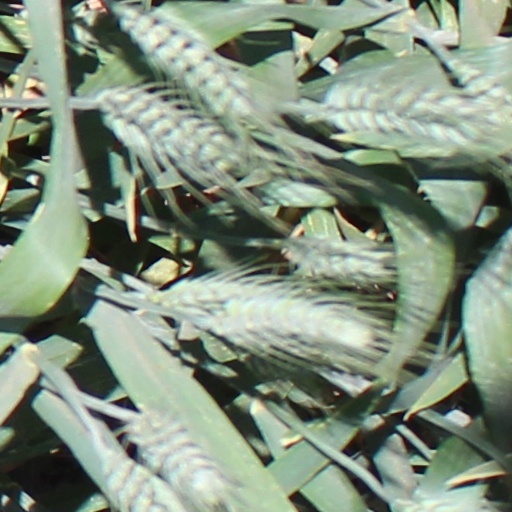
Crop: wheat